Steven Tyler

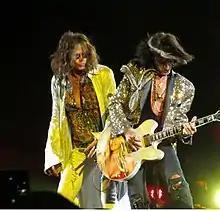
Steven Tyler "(left)" and Joe Perry "(right)" performing at the Nassau Coliseum on July 1, 2012

On August 12, Aerosmith wrapped up the first leg of their Global Warming Tour with a rescheduled performance in Bristow, Virginia, and on August 28, the band released two singles simultaneously, the rocker "Lover Alot" and the ballad "What Could Have Been Love", both of which were coproduced and cowritten by Tyler. On September 22, Aerosmith performed at the iHeartRadio music festival in Las Vegas. On November 6, the new Aerosmith album "Music from Another Dimension!" was released, and on November 8, the band began the second leg of their Global Warming Tour, which took the band to 14 North American cities through December 13. On January 21, 2013, Aerosmith released "Can't Stop Lovin' You" (featuring Carrie Underwood) as the fourth single from "Music from Another Dimension!".